Emgrand

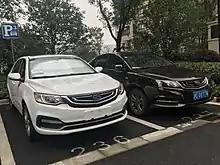
Geely Yuanjing (left) and Emgrand (right) sedans both featuring the Emgrand badge which is now the new Geely badge.

A concept of the Emgrand GE limousine car was unveiled at 2009 Auto Shanghai autoshow, with a refined version later shown at the 2010 Beijing Auto Show.